We're All Going to the World's Fair

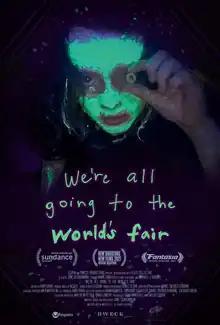
Theatrical release poster

We're All Going to the World's Fair is a 2021 American coming-of-age psychological horror film written, directed, and edited by Jane Schoenbrun in their narrative feature directorial debut. The film stars Michael J. Rogers and Anna Cobb in her feature film debut. David Lowery served as an executive producer. The film follows Casey (Cobb), a teenage girl who takes the "World's Fair Challenge" and documents the mental and physical changes that it causes her.